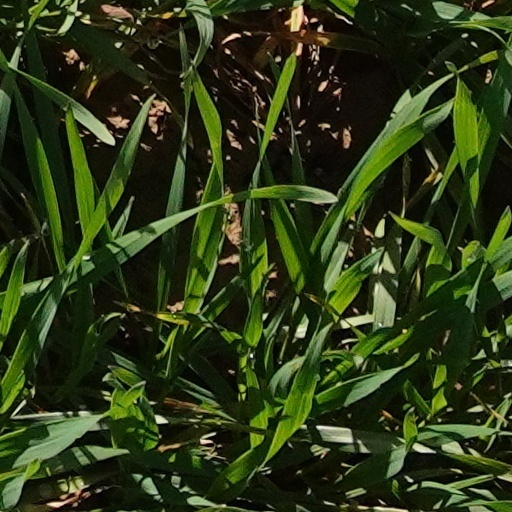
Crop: wheat